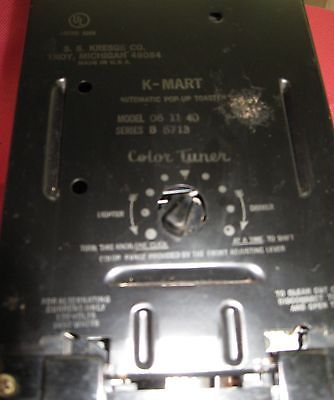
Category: toaster